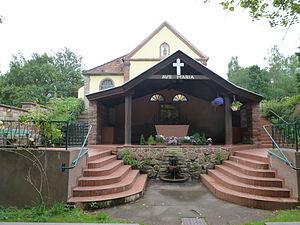
Sanctuaire Notre-Dame de Bonne-Fontaine. Source et statue la surplombant.
Le sentier de grande randonnée 532 est comme le GR 53 et le GR 531 un parcours majoritairement alsacien parmi les sept GR du Massif des Vosges. Contrairement aux deux autres, il fait une très brève incursion dans les pays de Bitche, Phalsbourg et Dabo dans le département de la Moselle en Lorraine et finit sa course pour les derniers kilomètres dans le Territoire de Belfort. Le GR 532 part de Wœrth dans le Bas-Rhin pour se terminer à Belfort même. Son balisage est un rectangle jaune.
Bonne-Fontaine est un écart de la commune française de Danne-et-Quatre-Vents, dans le département de la Moselle, entre Phalsbourg et le col de Saverne. Il s'agit d'un lieu de pèlerinage très fréquenté, consacré à la Vierge Marie, fêtée le 8 septembre, jour de la Nativité de la Sainte Vierge.